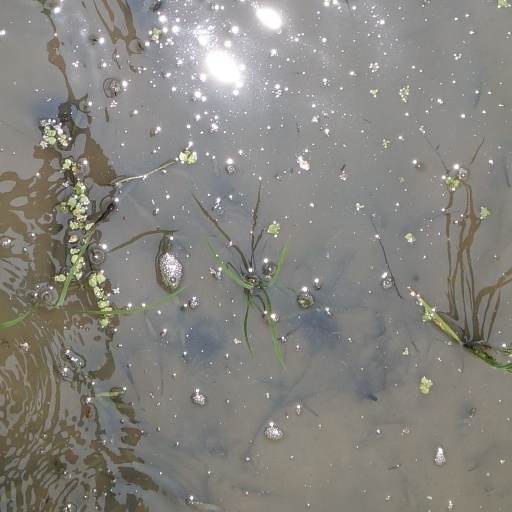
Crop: rice